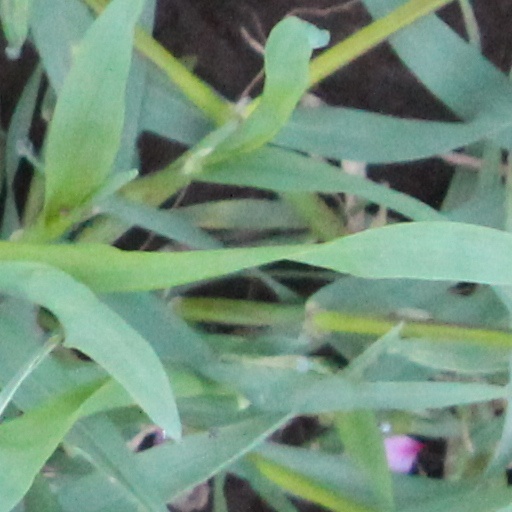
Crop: wheat